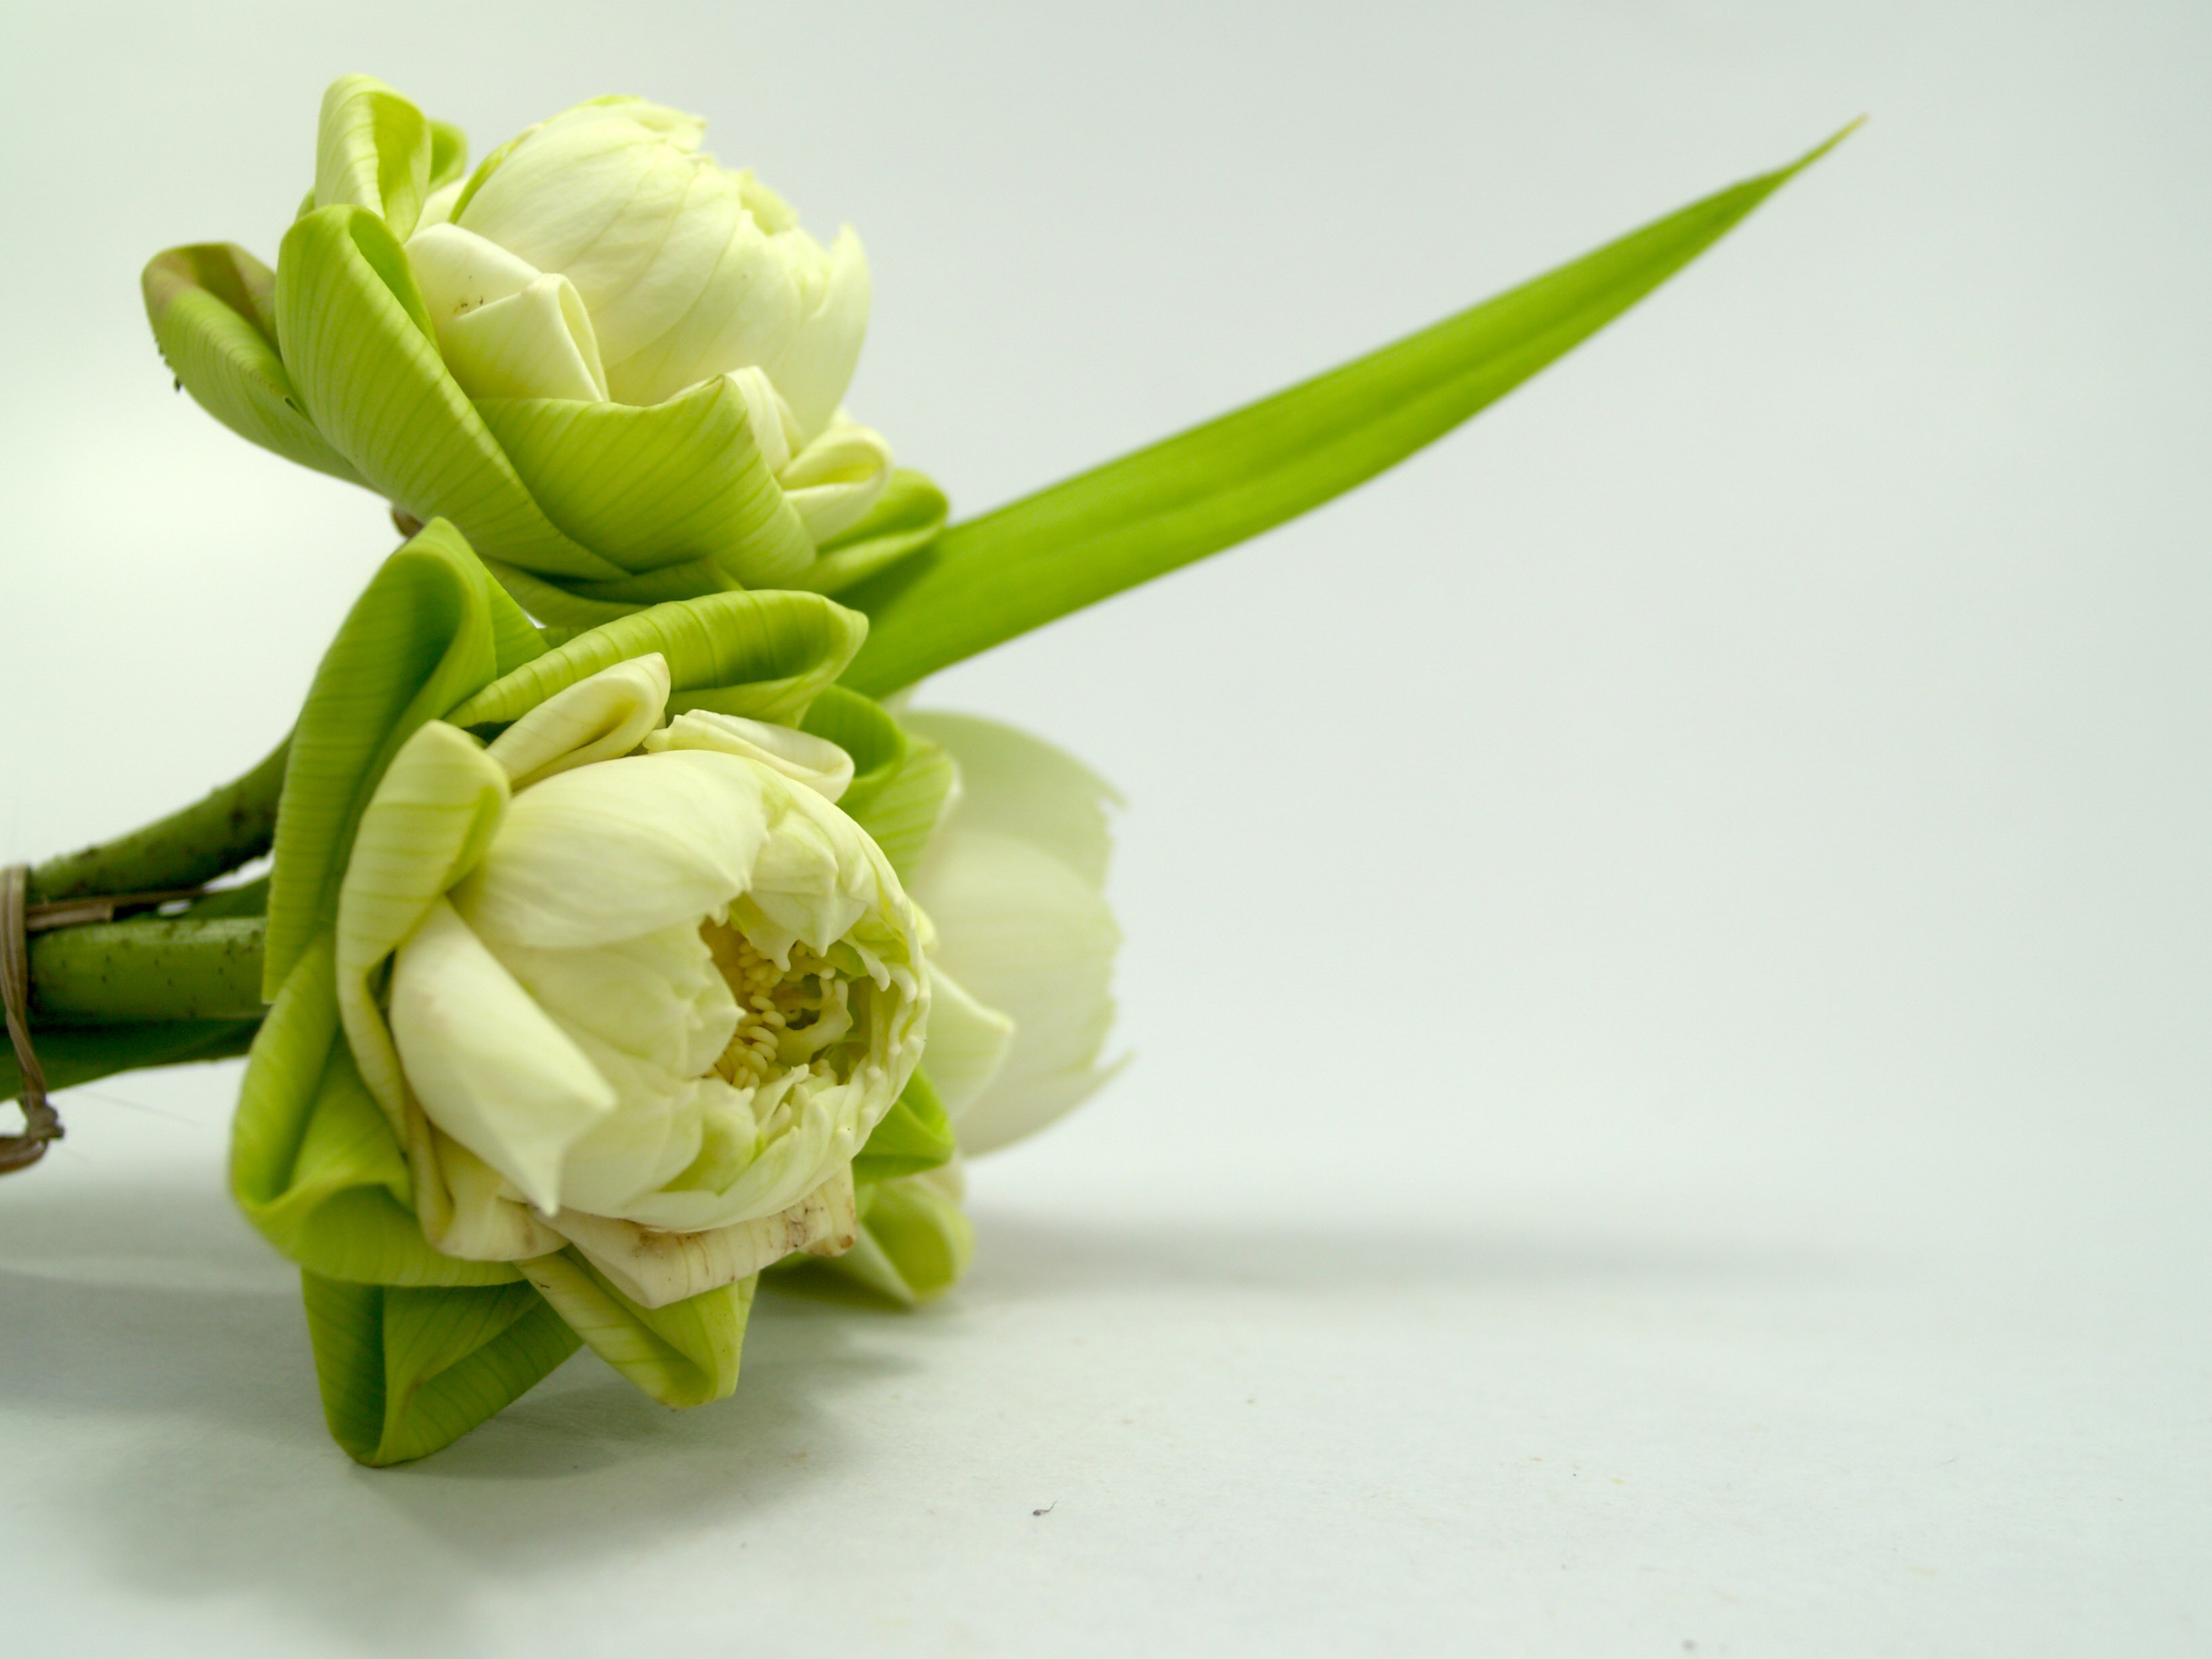
water, nature, blossom, plant, white, warm, flower, petal, floral, pool, spark, asian, vase, decoration, pollen, spring, relax, tropical, natural, space, meditate, asia, botany, blooming, aquatic, yellow, pink, decor, flora, botanical, florist, ornament, decorative, bright, lotus, zoom, culture, beautiful, worship, fold, lilly, oriental, floristry, selective, decorate, flowering plant, flower bouquet, cut flowers, floral design, embellish, land plant, flower arranging